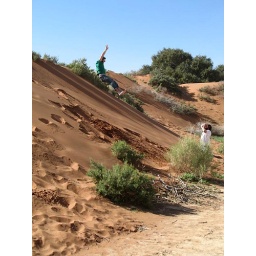
random guy in green shirt